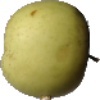
Label: Apple Golden 3